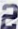
Number: 2